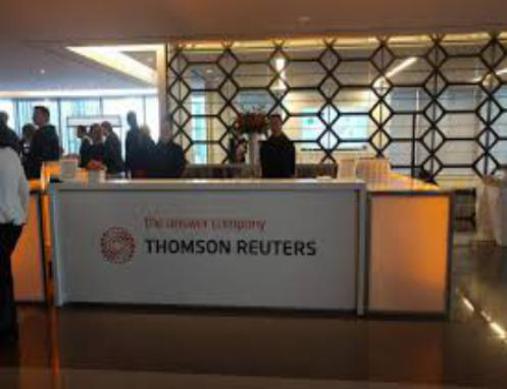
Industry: Others